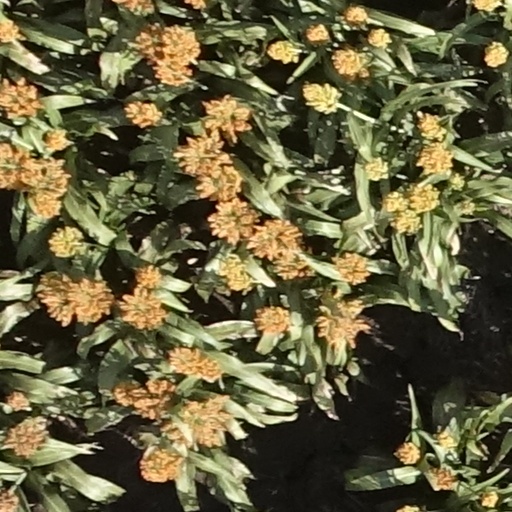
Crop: sorghum